Church of Notre-Dame de Runan

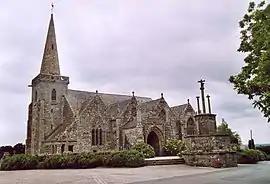
Church of Notre-Dame de Runan seen from the south.

The south side is the most ornate part of the church. It takes the form of a façade with a row of fairly homogeneous gables crowned by a finial, in large granite brickwork. Buttresses, each topped by a pinnacle, separate the gables and punctuate the wall. This is one of the earliest examples of a gabled wall in Brittany.